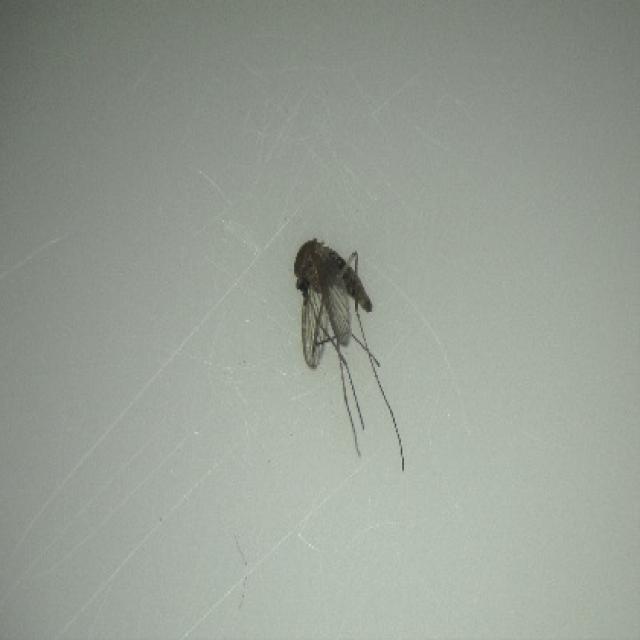
Species: culex_tritaeniorhynchus